Joel Billings

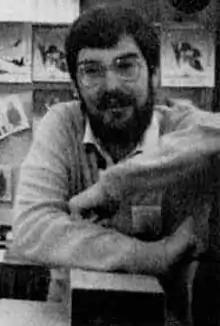
Billings at the 1982 West Coast Computer Faire

use both this parameter and |birth_date to display the person's date of birth, date of death, and age at death) -->